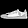
Label: Sneaker